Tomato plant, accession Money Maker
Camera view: horizontal (90 deg, fisheye); turntable rotation: 120 degrees
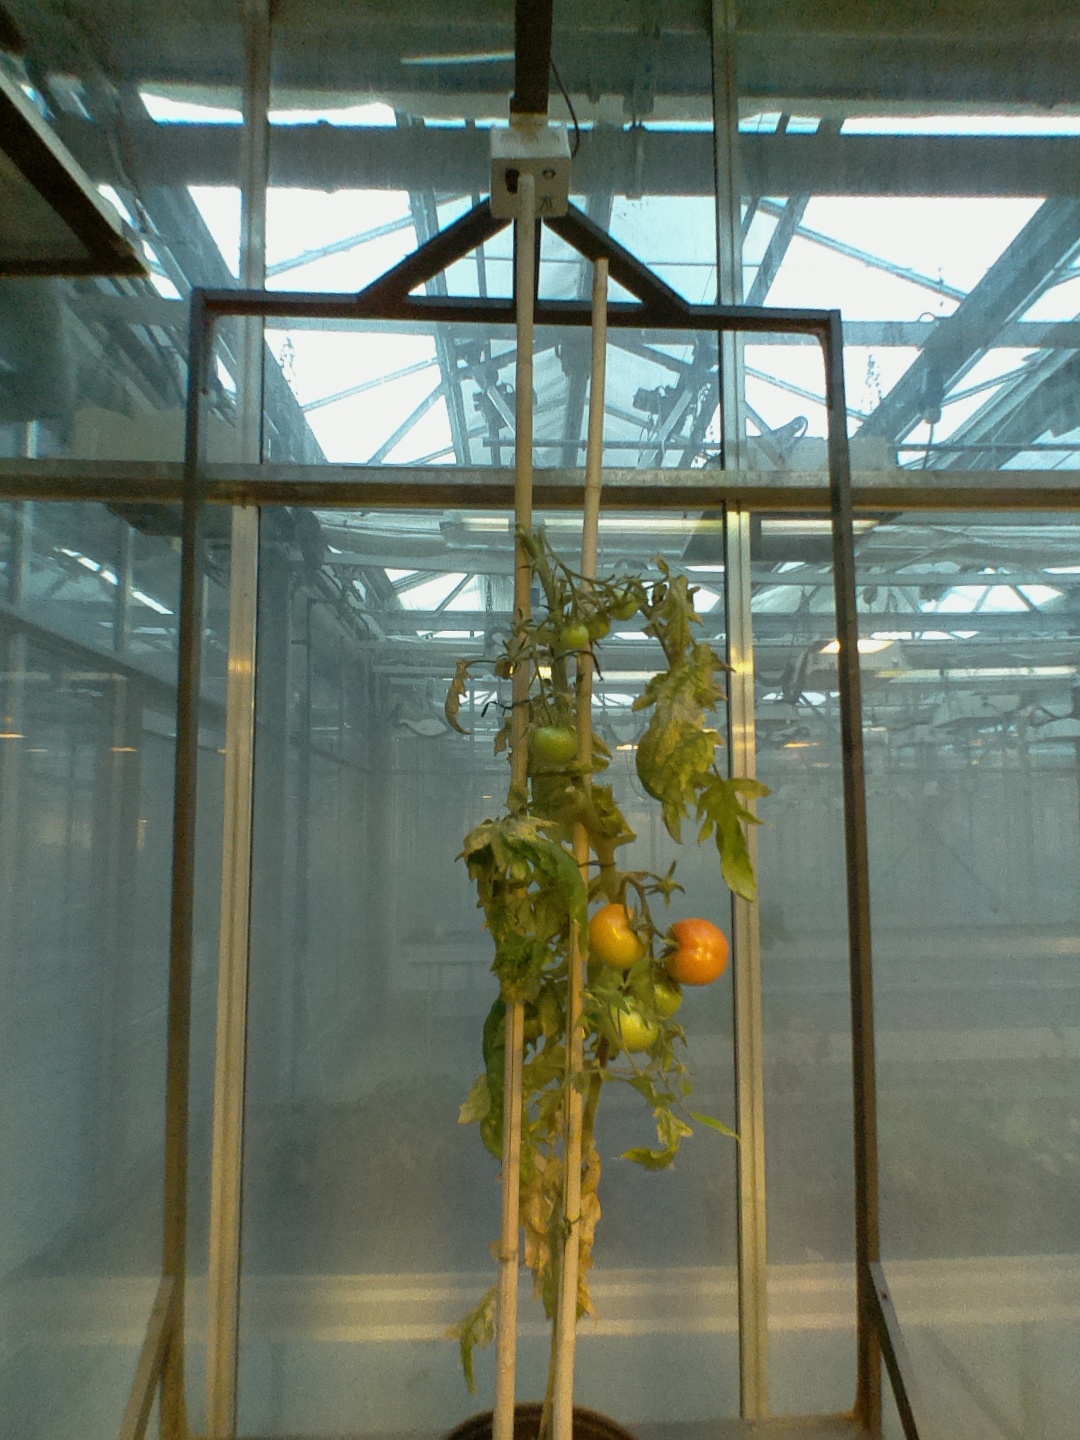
BBCH growth stage 82: 20%-30% of fruits show typical fully ripe color